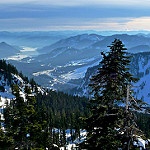
Label: mountain